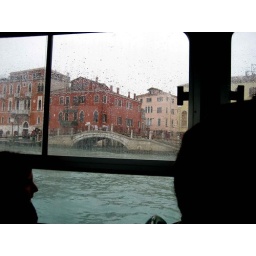
Cloudy and rainy upon arrival, we took a water bus from the parking garage to a dock near our hotel.